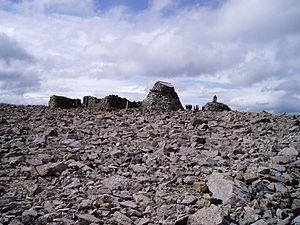
Le Ben Nevis est le point culminant des îles Britanniques avec 1 345 mètres d'altitude. Situé près de Fort William en Écosse, il fait partie des monts Grampians dans les Highlands. Gravi pour la première fois en 1771, il est coiffé par les ruines d'un observatoire construit et utilisé à la fin du XIXᵉ siècle pour effectuer des observations météorologiques qui sont restées très importantes dans la compréhension du climat en Grande-Bretagne. Celui qui sévit au sommet, extrêmement rude, lui vaut d'ailleurs son nom, Nibheis signifiant « malveillant » en gaélique écossais. Un sentier par l'ouest, tracé à la même époque que l'observatoire, constitue toujours l'itinéraire le plus fréquenté par des dizaines de milliers de randonneurs chaque année. Les parois de la montagne sont également très prisées par les alpinistes et grimpeurs. Le Ben Nevis et ses environs font partie de trois aires protégées différentes ; de plus, tout le versant sud et le sommet sont conservés par l'association environnementale John Muir Trust.